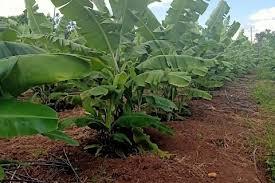
Shamba kubwa la migomba, mimea ikiwa bado michanga. Migomba hiyo ina majani mapana ya kijani kibichi. Imepangwa kwa mistari ya kupendeza. Mazingira ni yenye rotuba na hali ya hewa ya mvua.